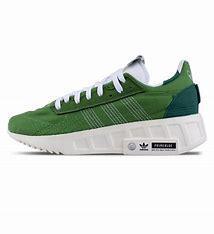
Brand: Adidas
Model: Geodiver Primeblue